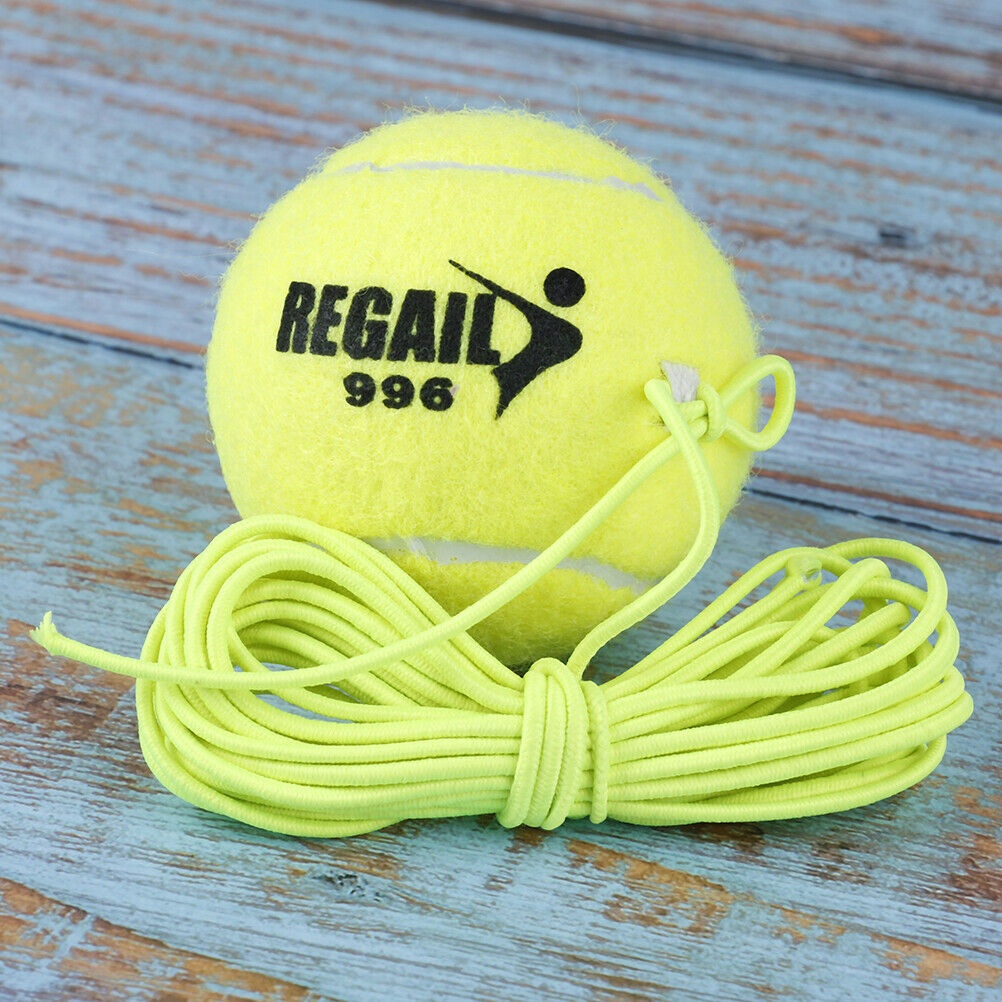
Elastic Rubber Band Tennis Ball Single Practice Training Belt Line Cord Tool lj
Brand: Shop2IndiaBei
ITEM NAME:Elastic Rubber Band Tennis Ball Single Practice Training Belt Line Cord Tool lj.Great for tennis training, easy and convenient to use. Material: Rubber, Felt. Felt material, can fit for different kinds of occasions. Rubber Band Length: 4m/157.48" (Approx.).
Category: Sporting Goods > Athletics > Tennis > Tennis Ball Savers